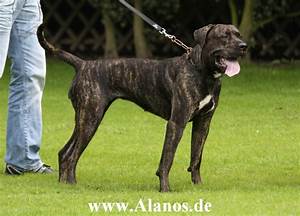
Label: cane